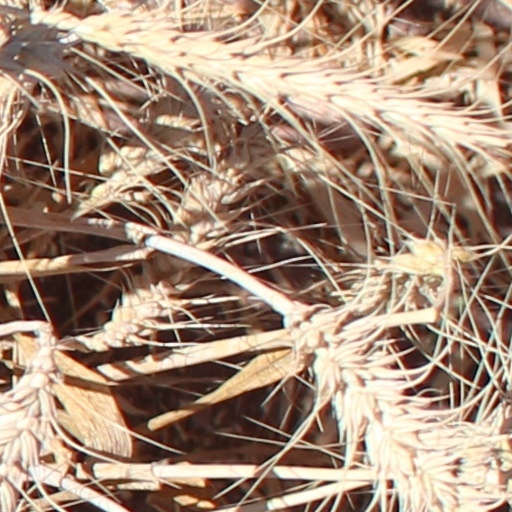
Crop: wheat